History of Singapore General Hospital

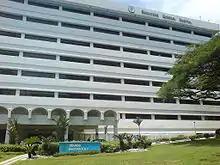
Singapore General Hospital

Singapore General Hospital (SGH) is Singapore's first general hospital and also its oldest and largest hospital. It is located along Outram Road, in the heart of a medical hub known as the Outram Campus (comprising several medical institutions including the Health Promotion Board and Health Sciences Authority). The hospital's history spans nearly two centuries and can be traced back to the British colonial era of 19th century Singapore.